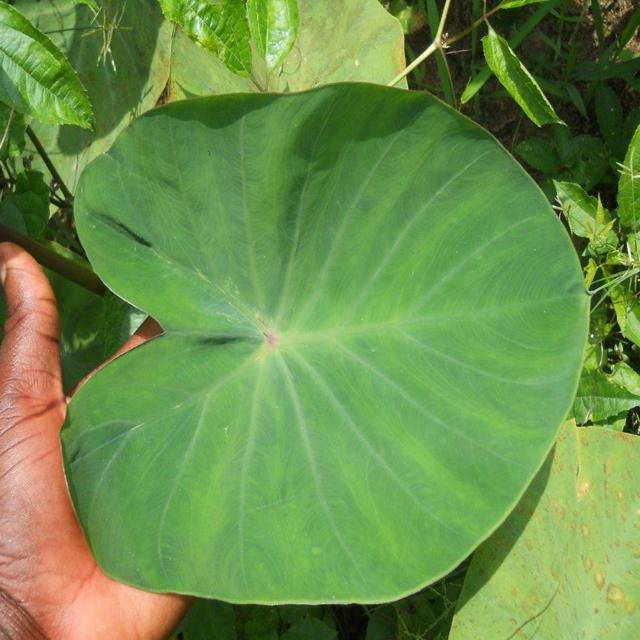
Label: Healthy